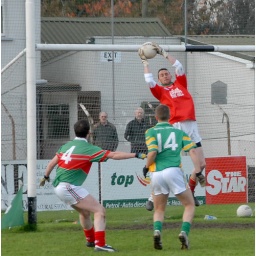
Clonmore's Paudge McGrath gathers the ball under the bar photo:John Courtney